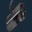
Label: lamp